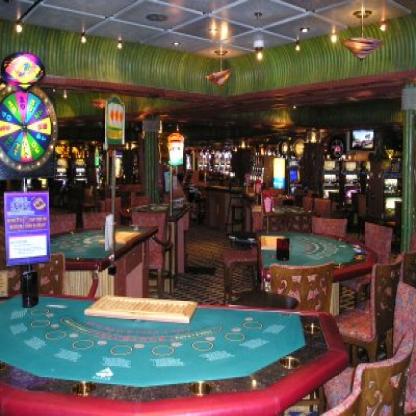
Scene: Indoor